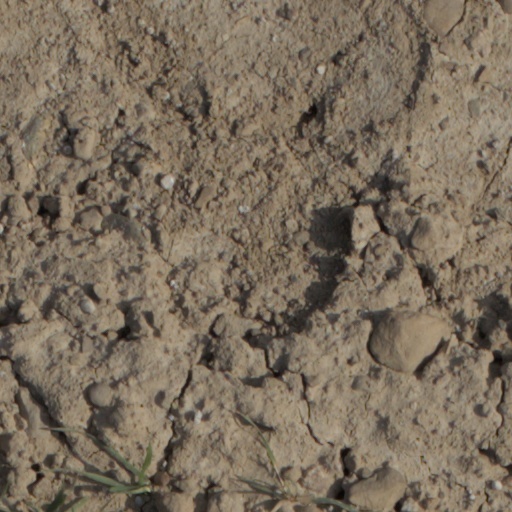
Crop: wheat